Florence Rabier

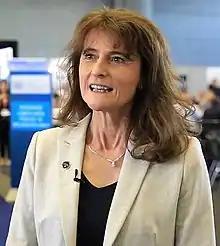
Florence Rabier

Florence Rabier (born 1964) is a French meteorologist who is director-general of the European Centre for Medium-Range Weather Forecasts. She works on numerical weather prediction (NWP). She was appointed a Knight of the Legion of Honour in 2014.